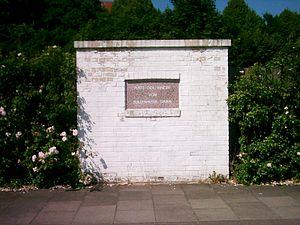
Alfred Trzebinski est un médecin SS allemand dans les camps de concentration d'Auschwitz, Majdanek et Neuengamme.